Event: Nepal Earthquake
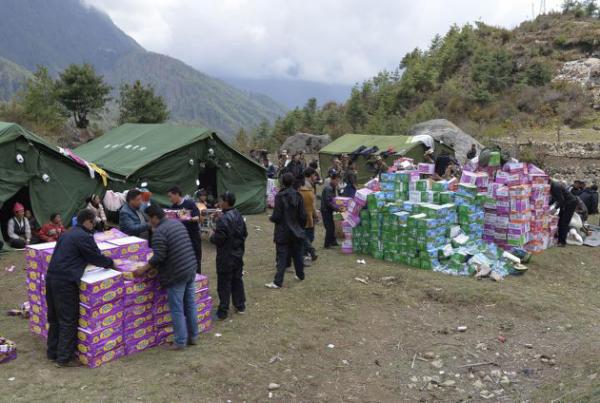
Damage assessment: no_damage